Haunted Mansion (1998 film)

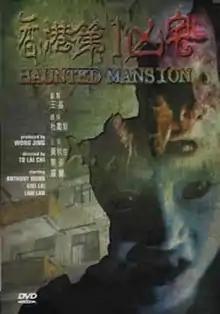
DVD cover art

Haunted Mansion is a 1998 Hong Kong horror film directed and written by To Lai-chi, produced by Wong Jing, and starring Anthony Wong, Gigi Lai and Law Lan.